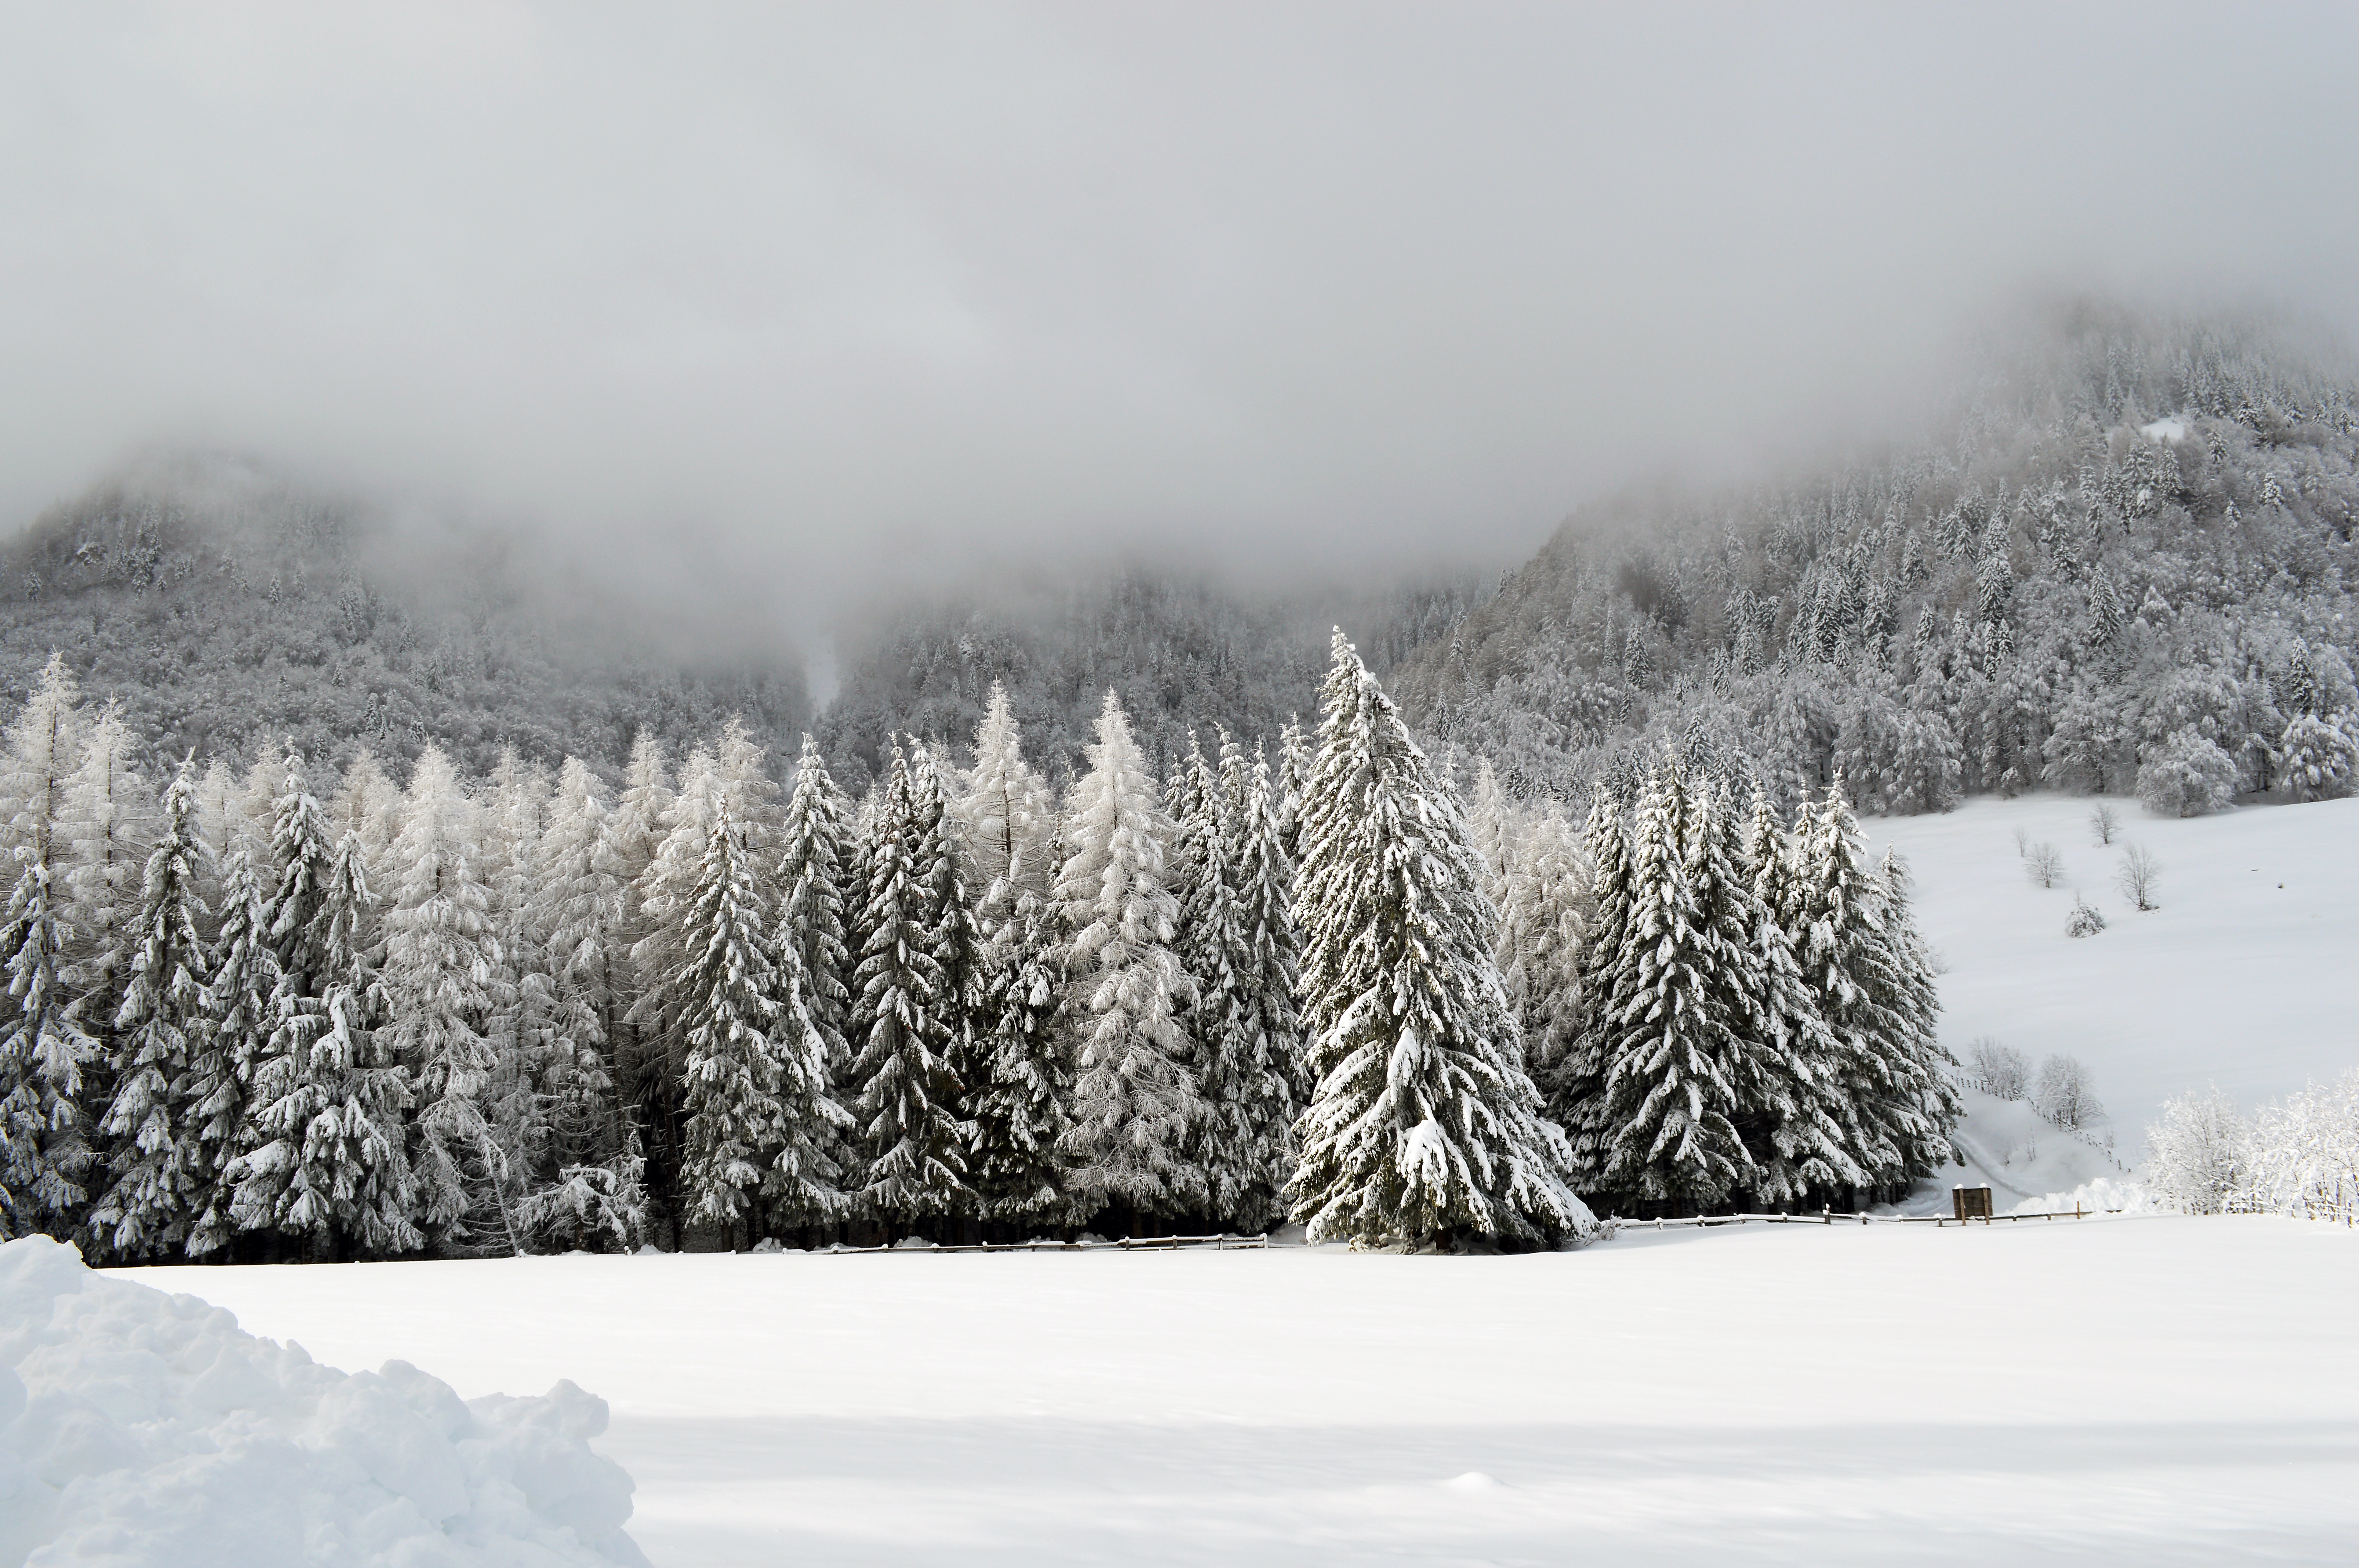
landscape, tree, nature, forest, outdoor, rock, mountain, snow, cold, winter, cloud, sky, wood, fog, sunrise, sunset, hiking, frost, vacation, travel, cliff, europe, ice, journey, glacier, weather, holiday, snowy, fir, season, alp, snowfall, austria, background, spruce, year, ski, new, beautiful, scene, wonderland, xmas, cover, rime, fairytale, wonderful, hoarfrost, freezing, hoar, caucasus, atmospheric phenomenon, woody plant